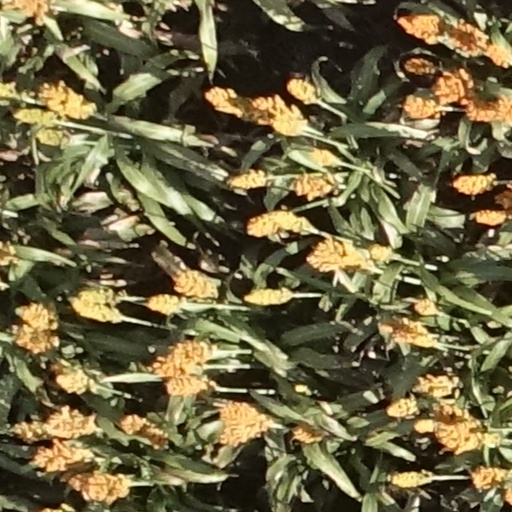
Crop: sorghum